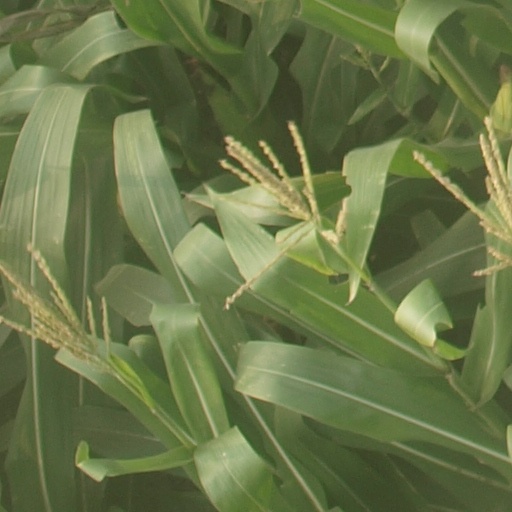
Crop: maize; corn